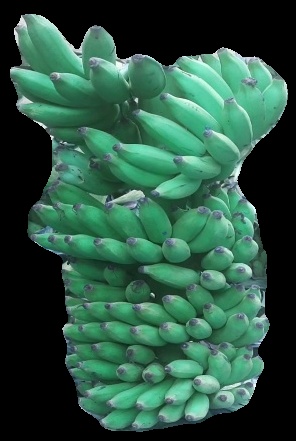
Variety: elakki-bale
Grade: grade1